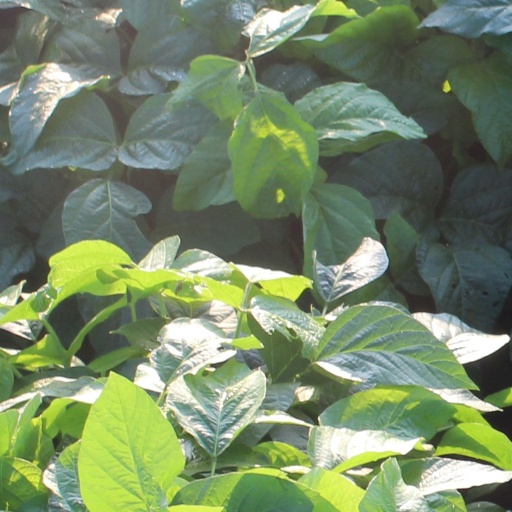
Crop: soybean